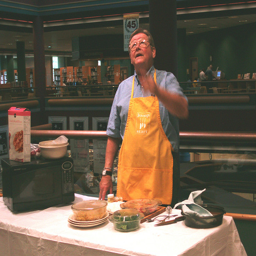
man with orange apron appears to be choking on something
A man in an apron demonstrates a product.
A man with a gold apron is in front of a microwave.
The older man wears a yellow apron beside a table with a microwave on it.
A man that is wearing an apron and demonstrating cooking at a table.